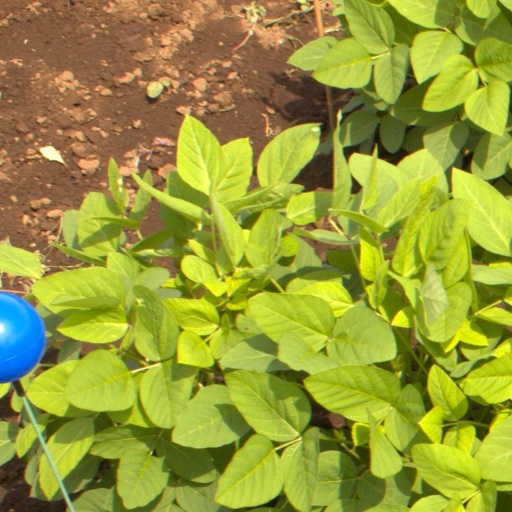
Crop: soybean